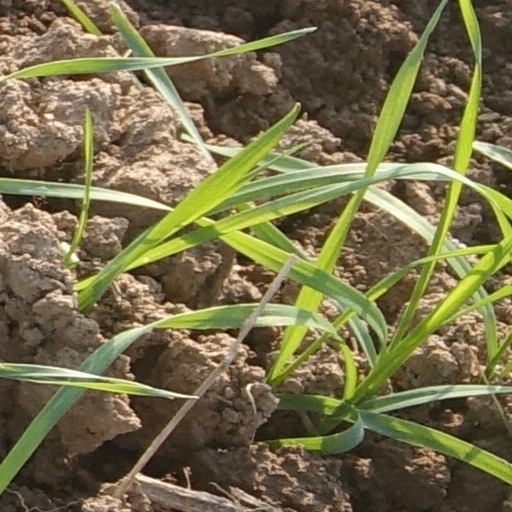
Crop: wheat